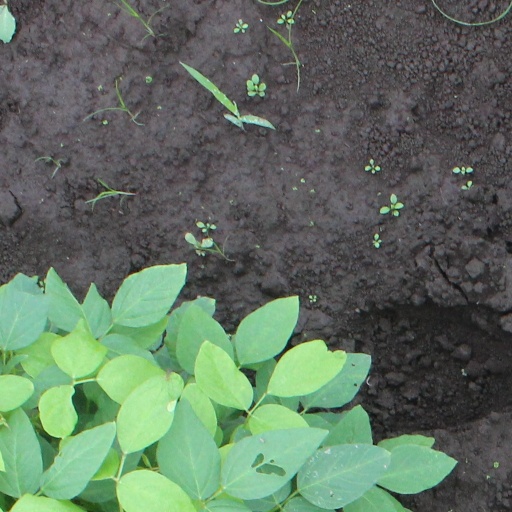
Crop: soybean